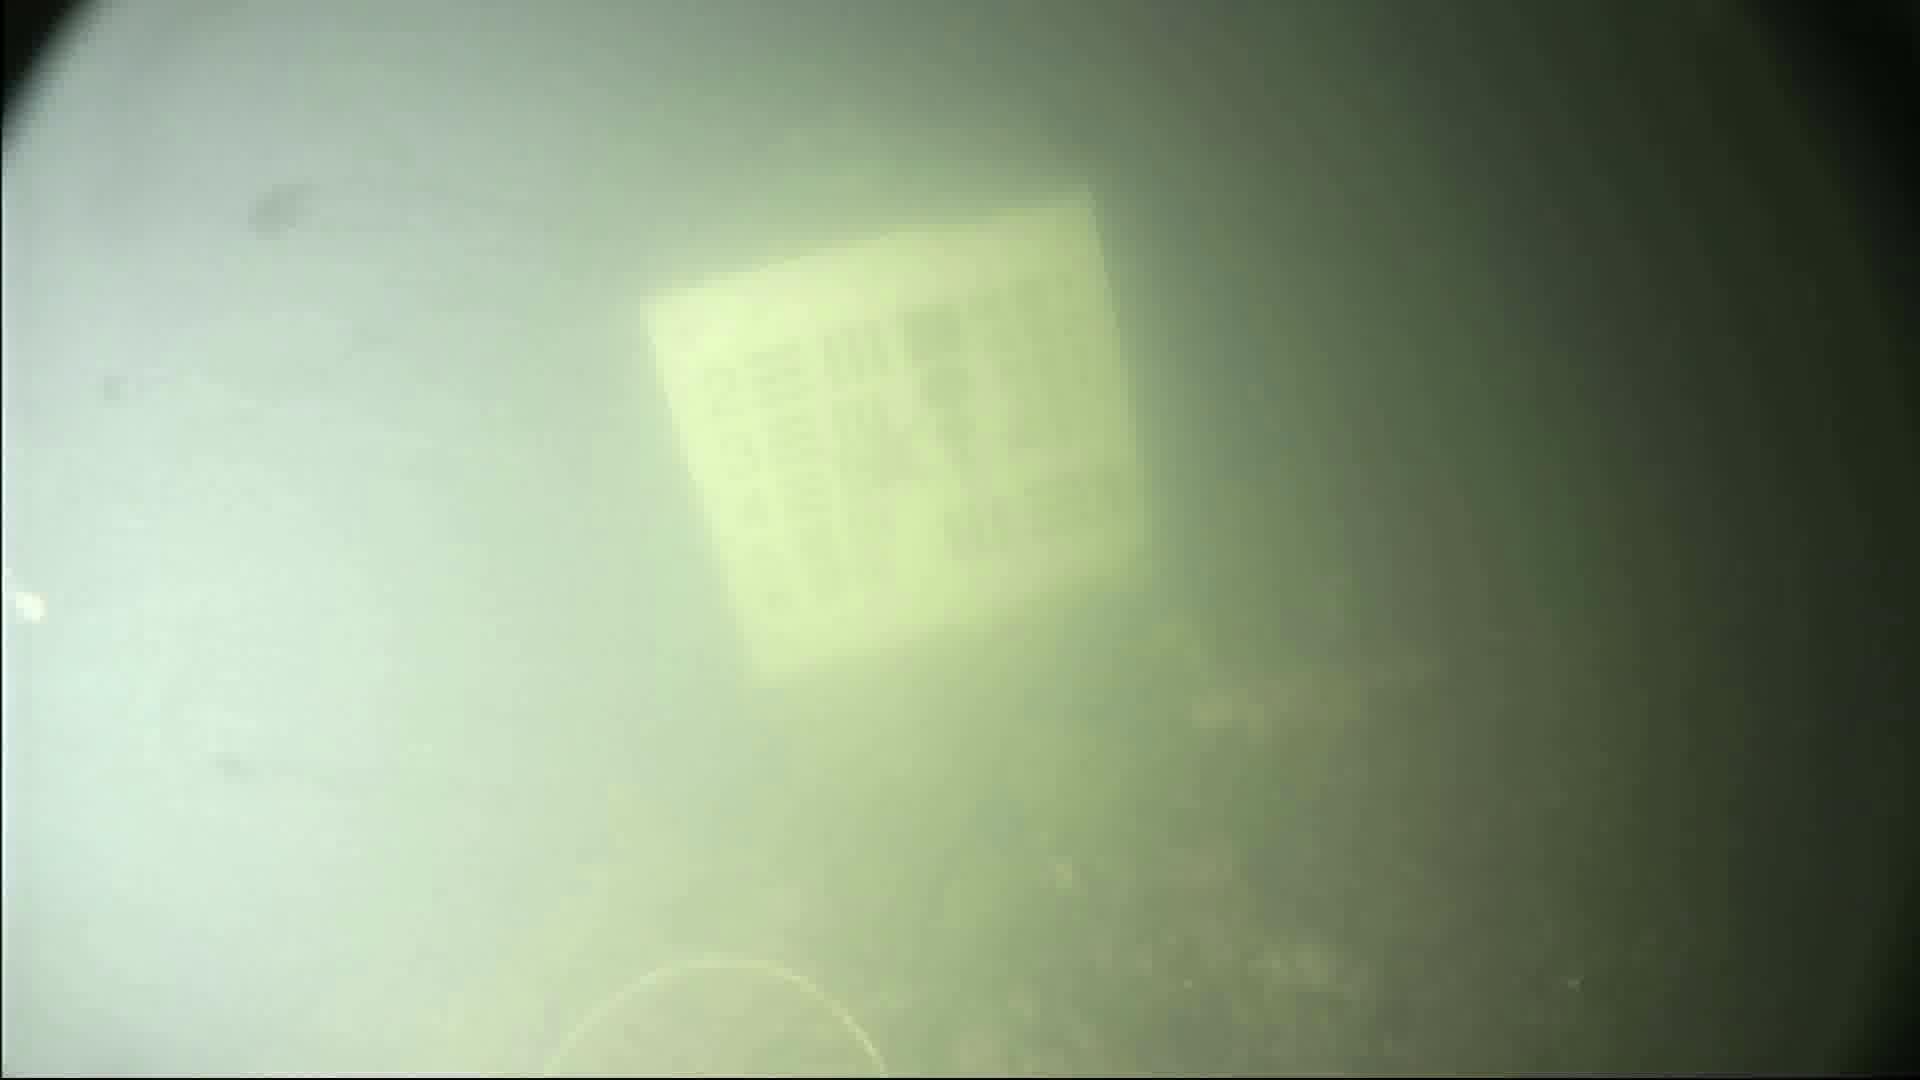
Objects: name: crab